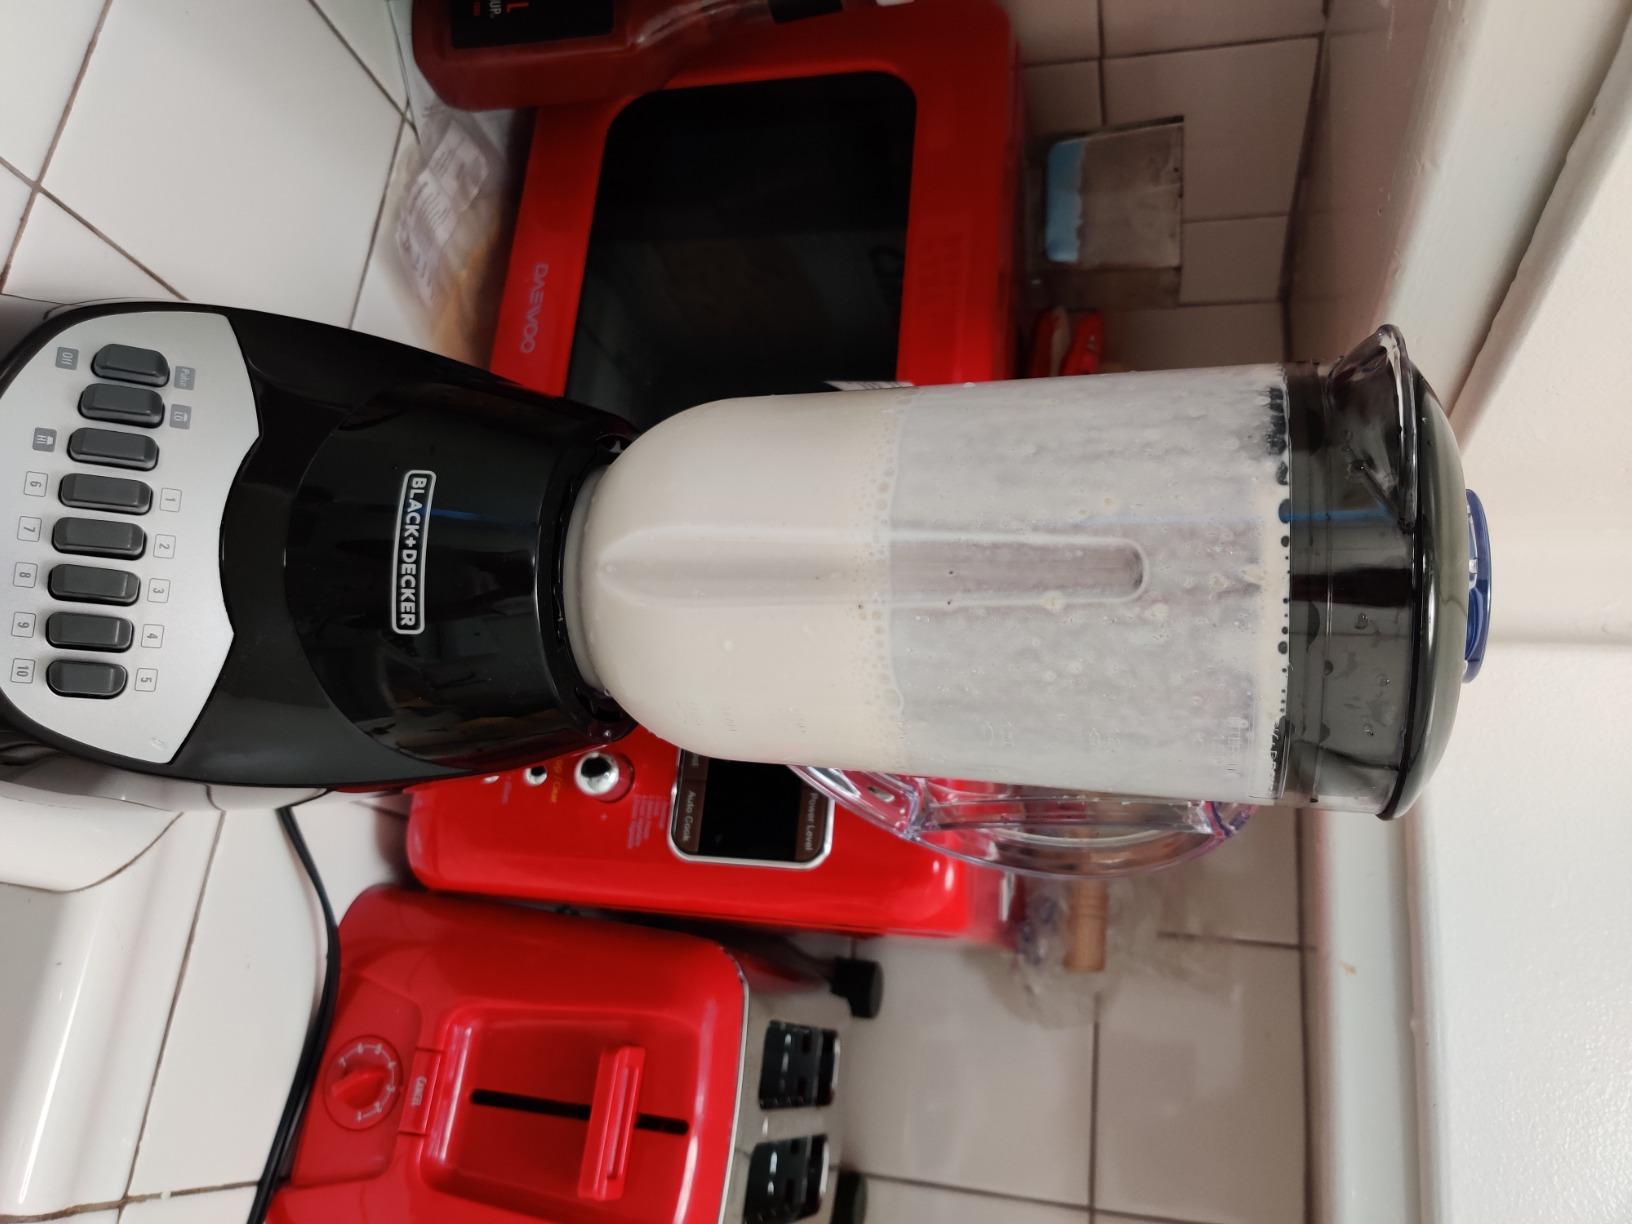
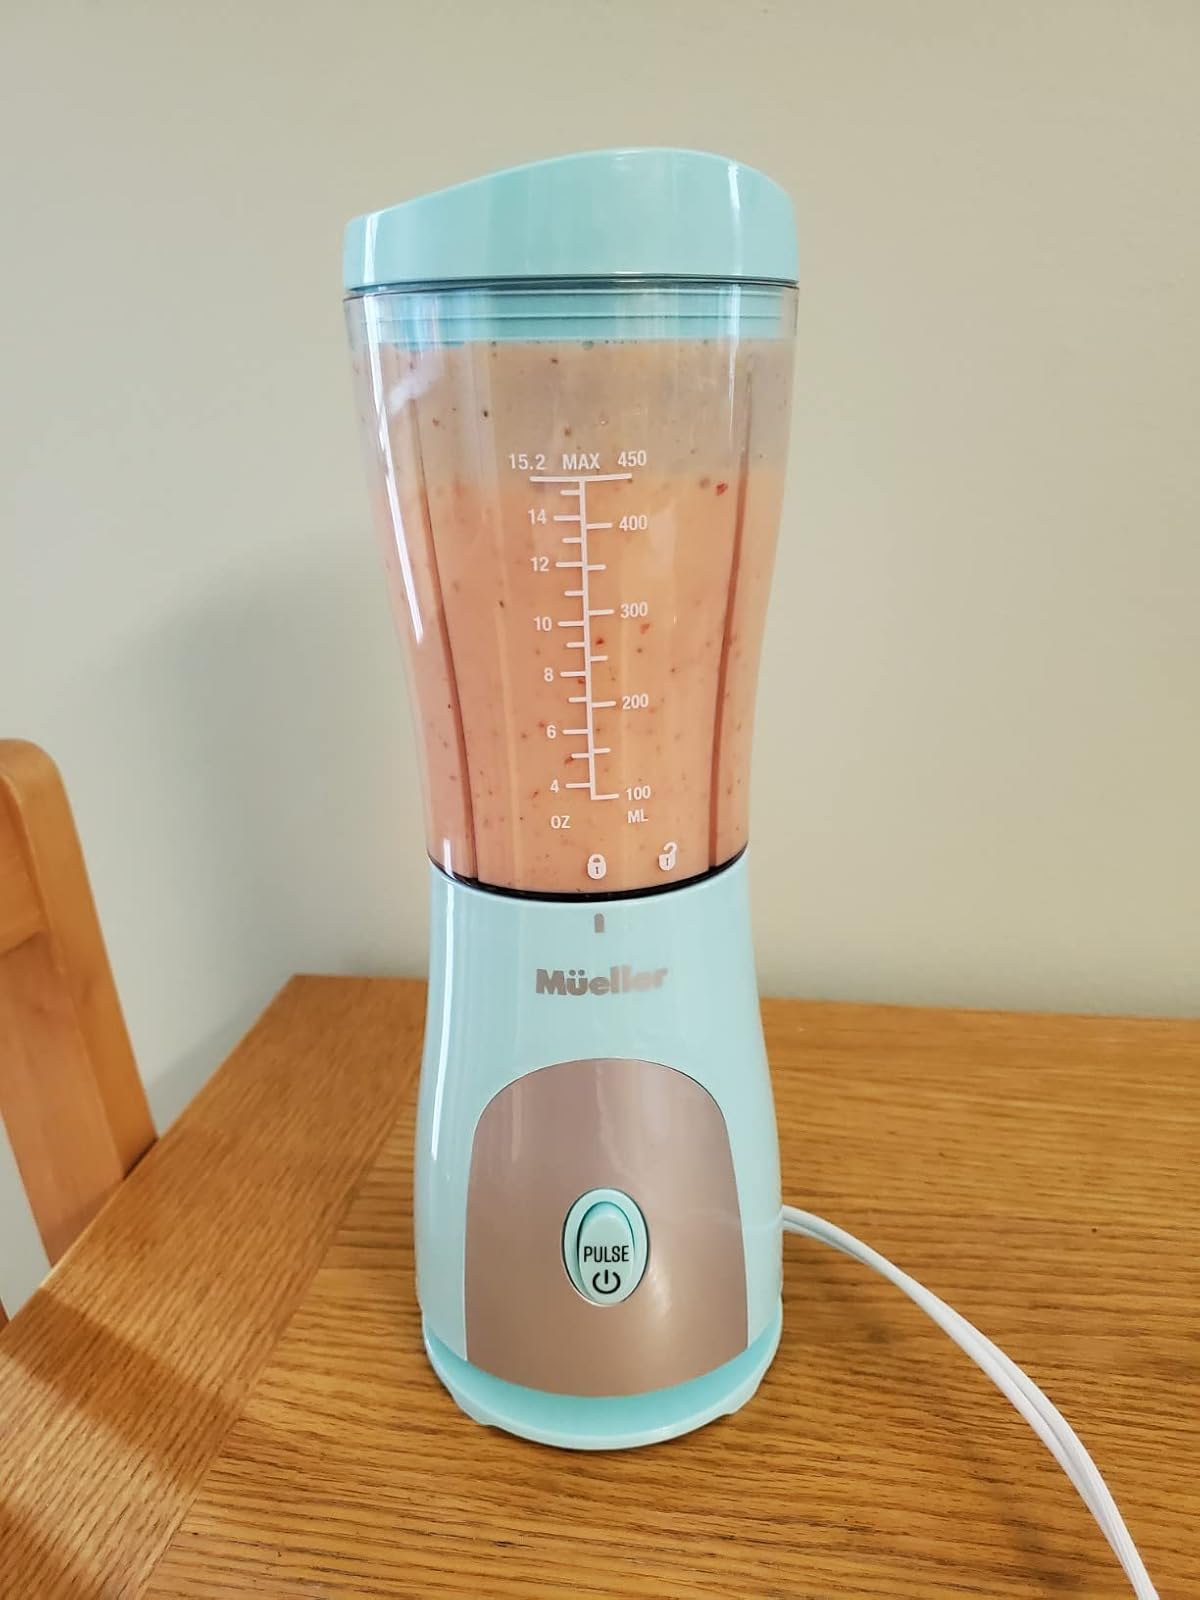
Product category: items_blender
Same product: no